Yambilee Festival

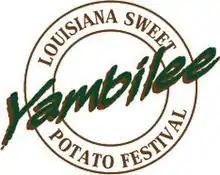
Official Louisiana Yambilee Logo

The Yambilee Festival was a festival that was held annually in Opelousas, Louisiana, United States. The Yambilee Festival started on the Wednesday of the last full weekend of October and continued throughout the weekend.